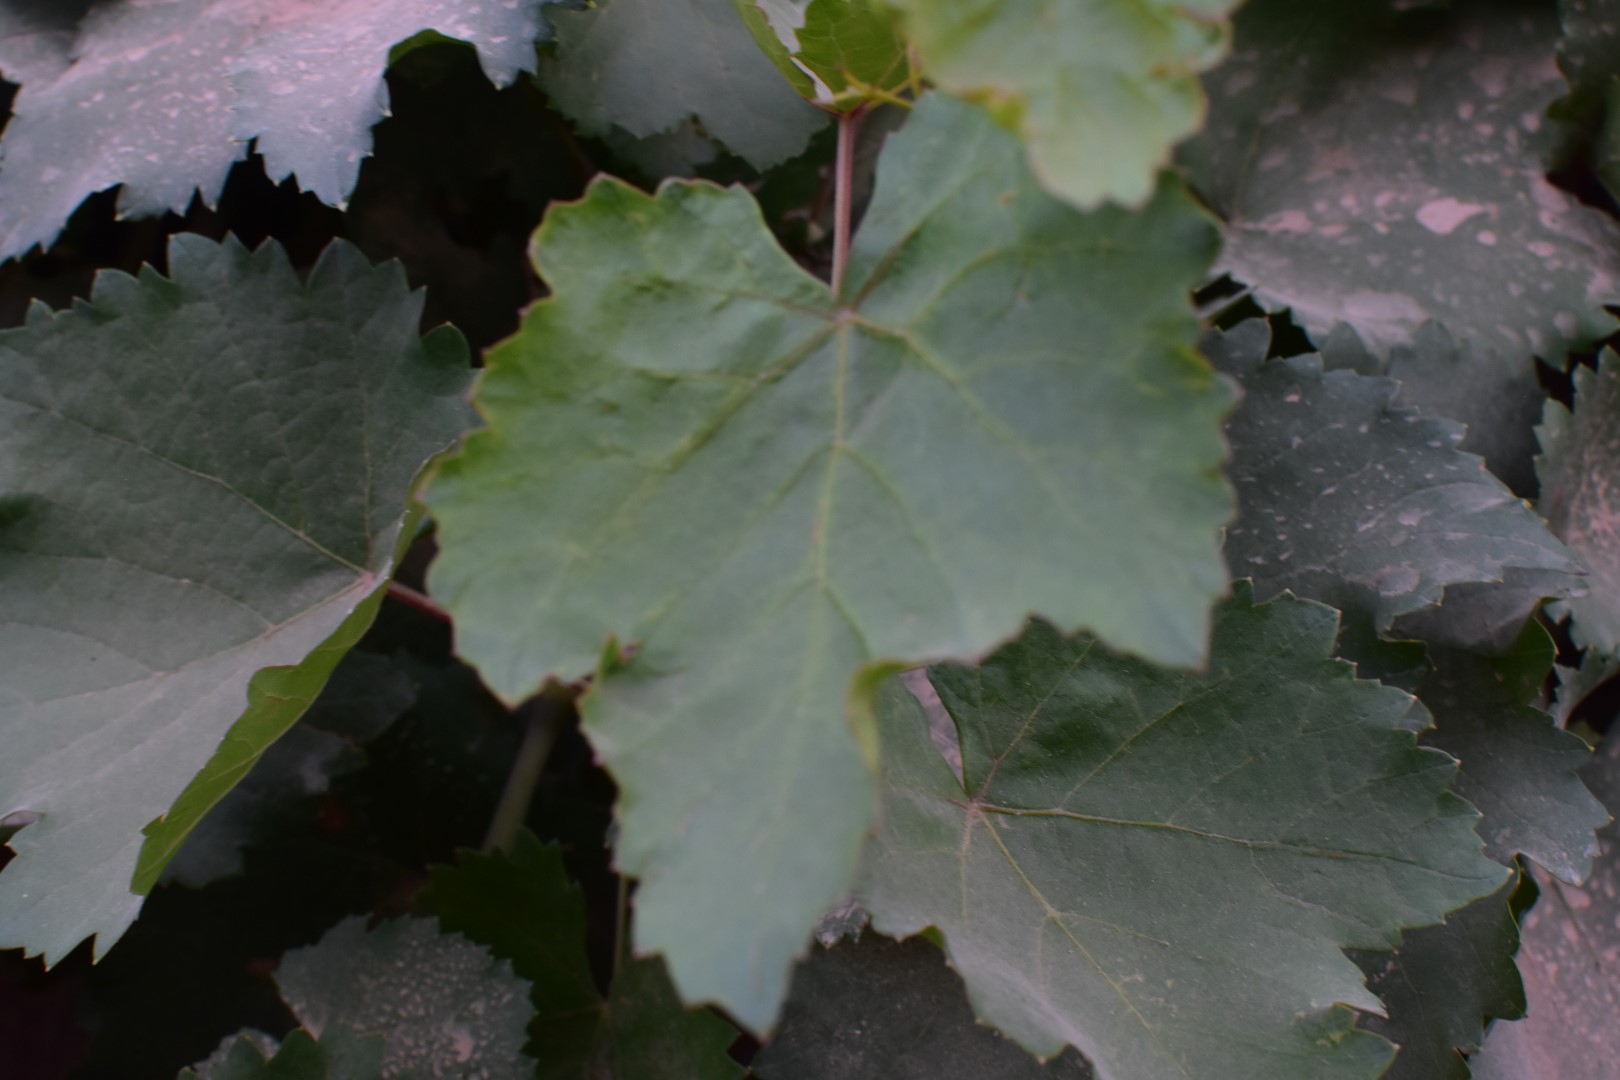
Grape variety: Kamali